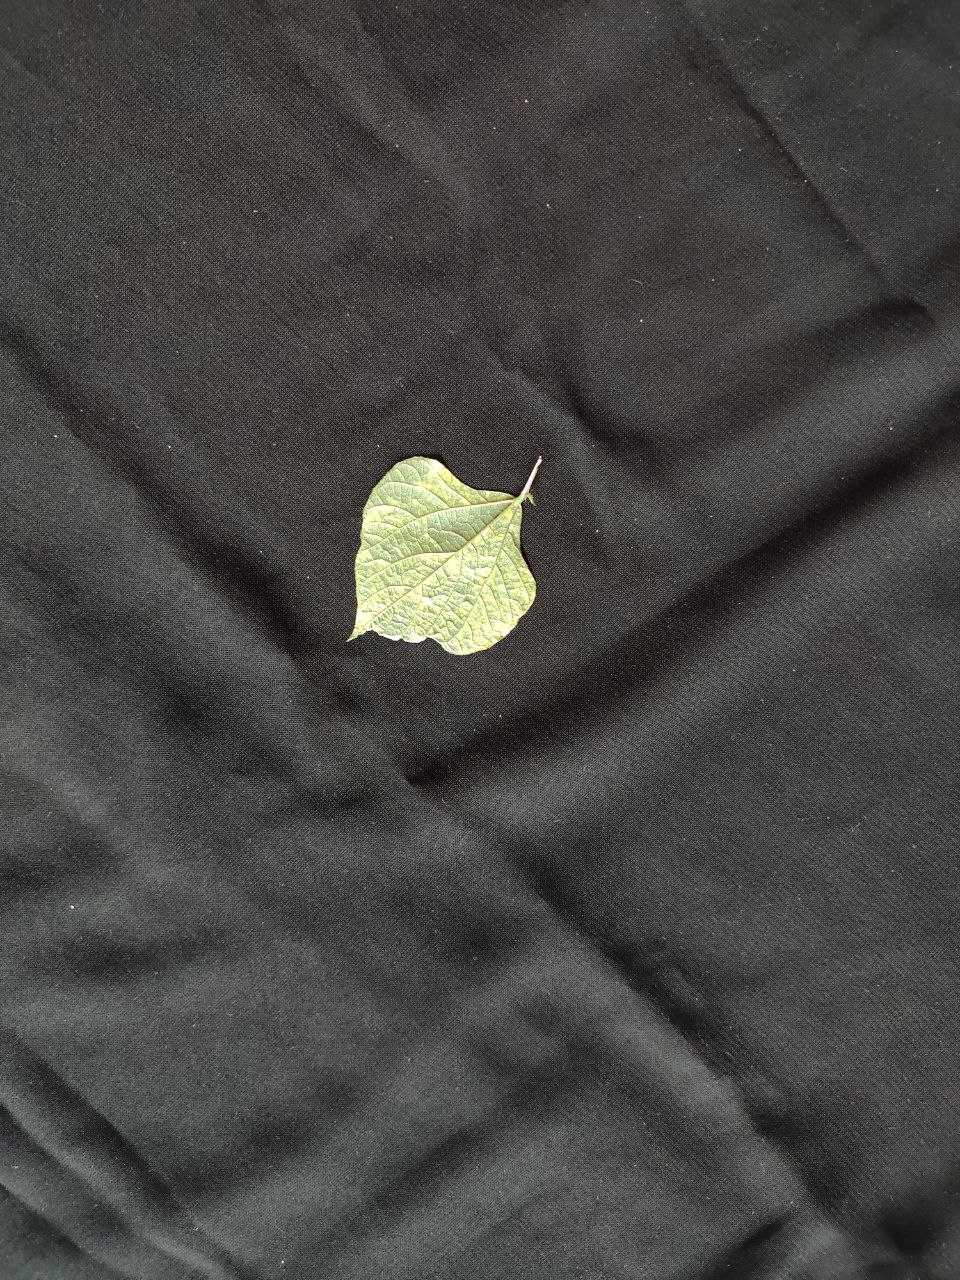
Crop: bean
Leaf condition: Mosaic Virus